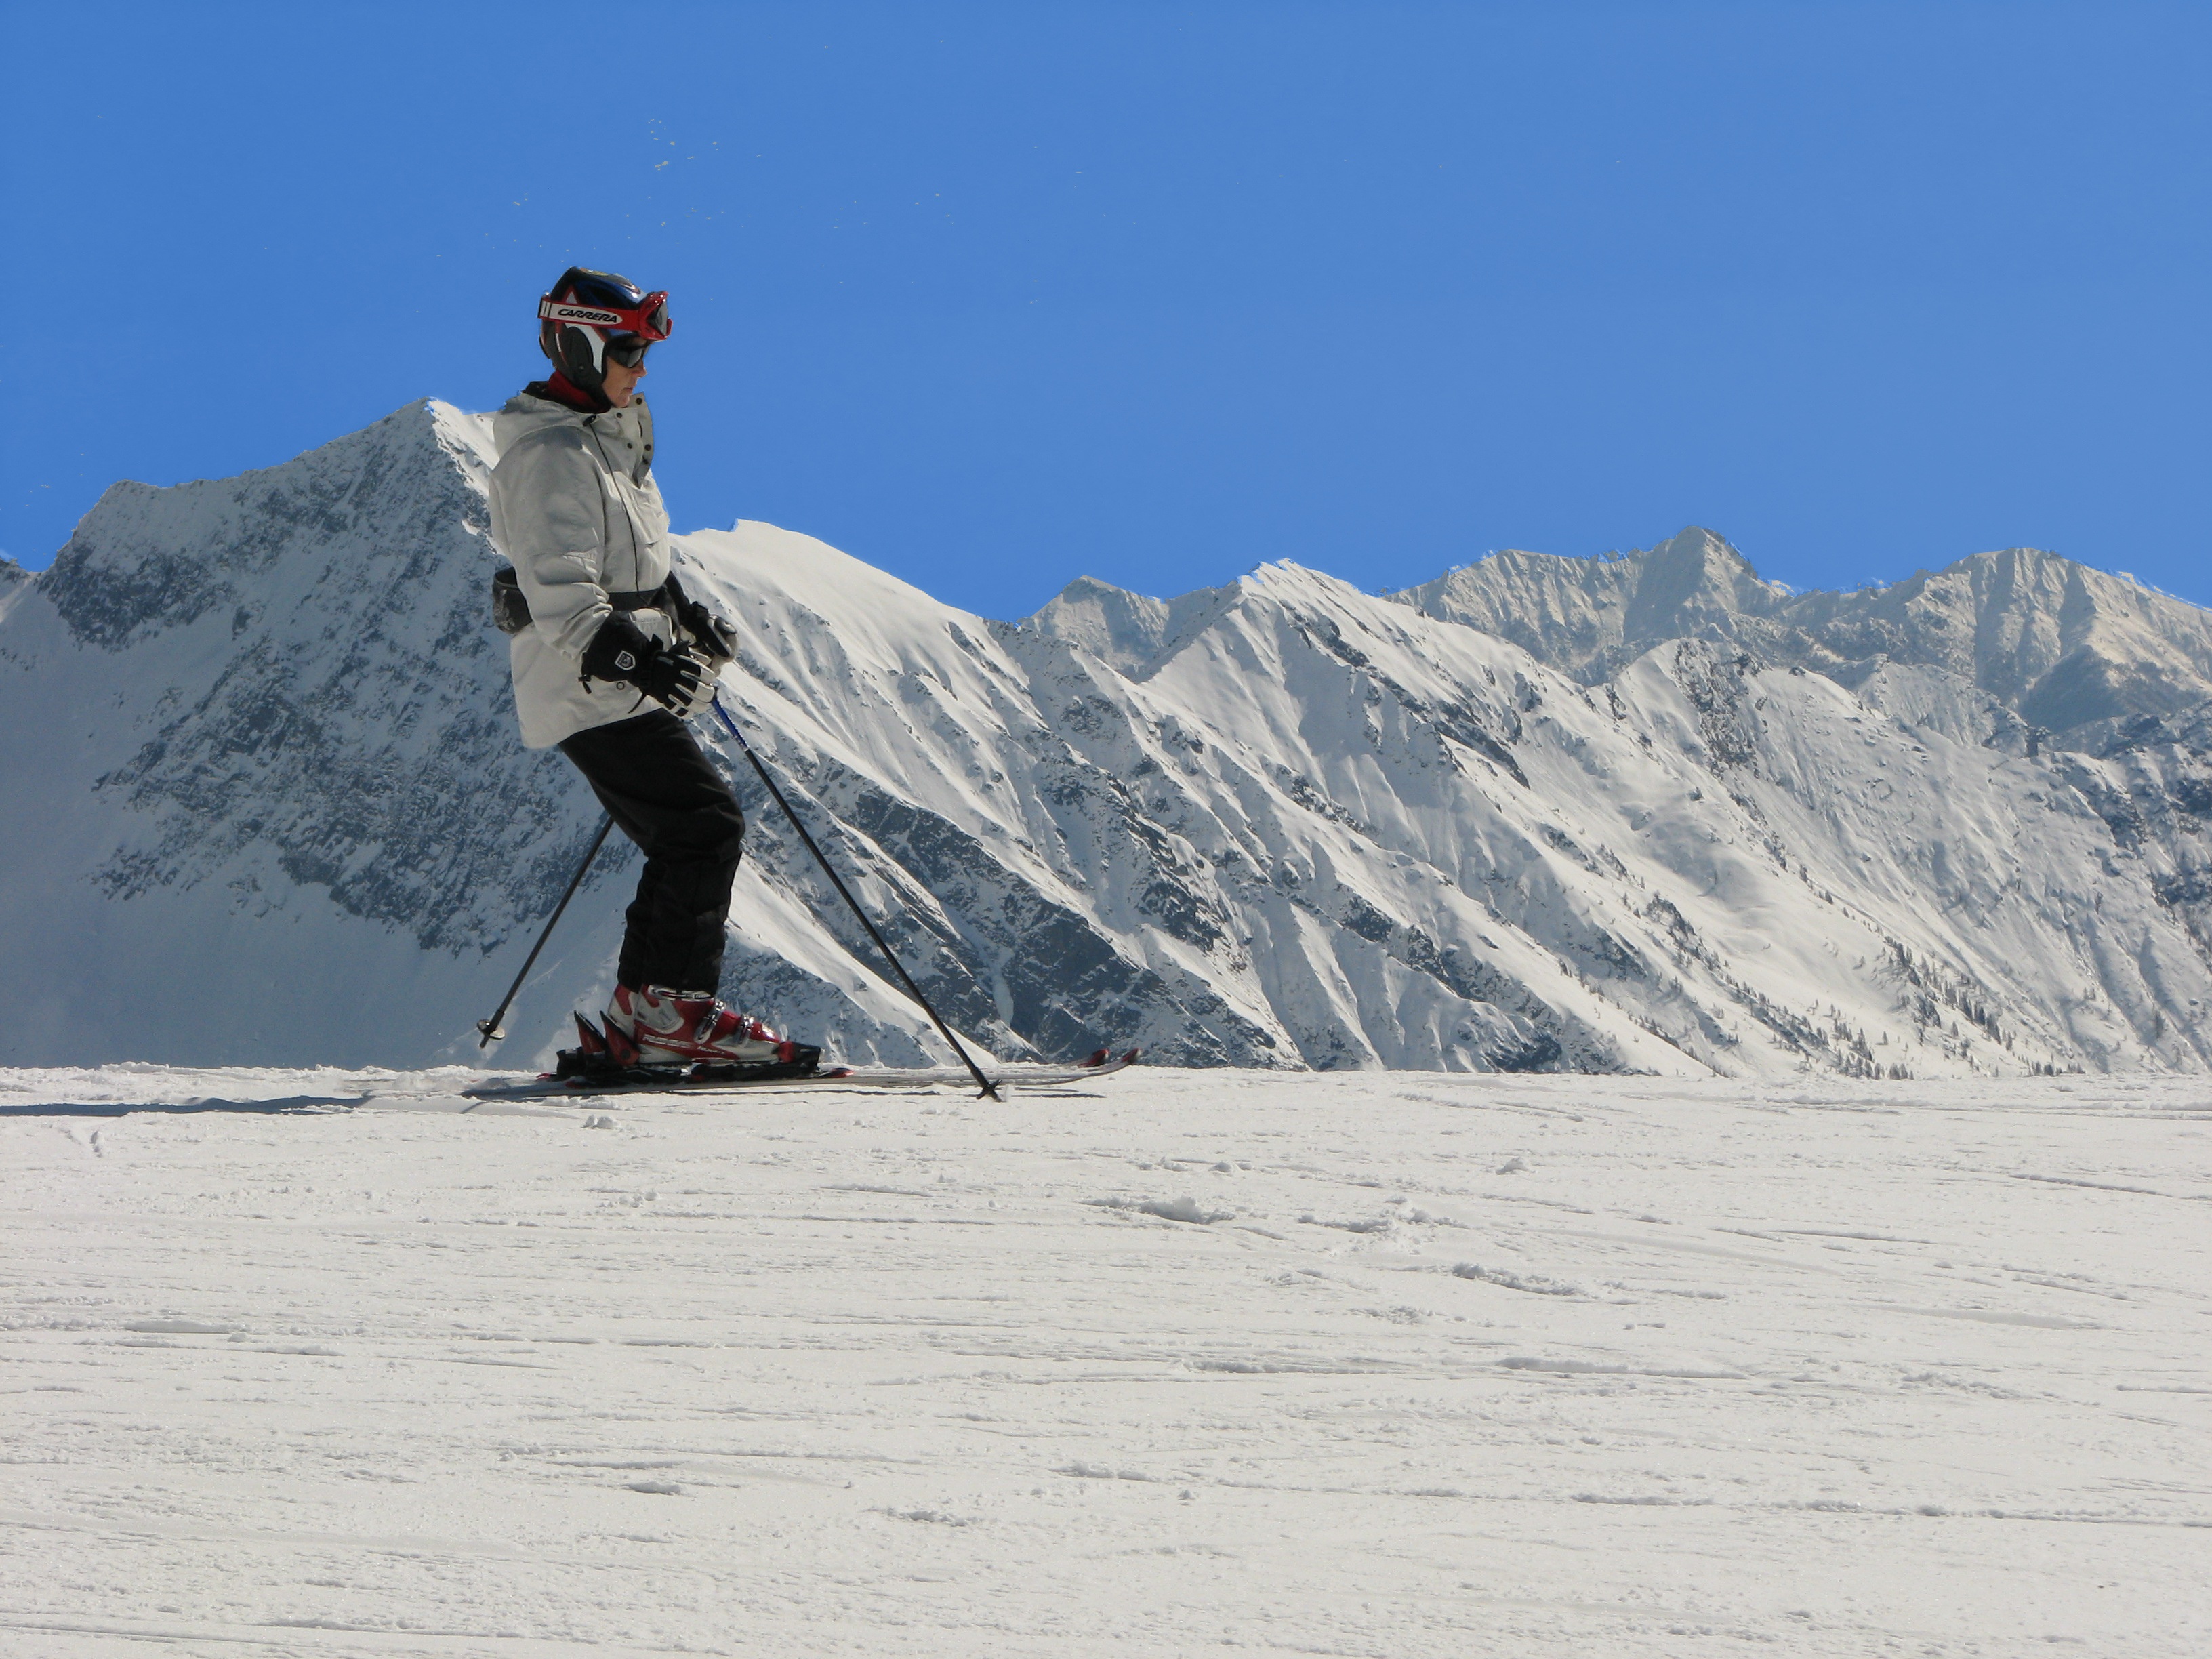
mountain, snow, winter, cloud, sky, adventure, mountain range, vacation, ice, glacier, arctic, snowboard, skiing, terrain, ridge, summit, mountaineering, winter sport, mountaineer, alps, ski, snowboarding, fell, piste, sci, skier, nunatak, ski touring, ski mountaineering, ski equipment, alpine skiing, mountainous landforms, glacial landform, geological phenomenon, ice cap, ar te, telemark skiing